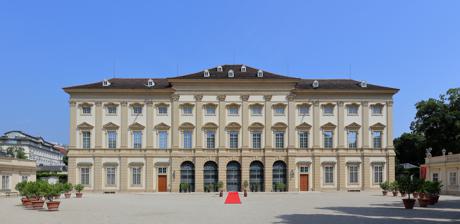
Building: Liechtenstein Museum
Country: Austria
Year built: 2004
Art museum in Vienna, Austria Liechtenstein Museum Front of Liechtenstein Garden Palace Established 29 March 2004 Location Liechtenstein Garden Palace Fürstengasse 1, Vienna , Austria Type Art museum Owner Prince of Liechtenstein Foundation Website liechtensteincollections.at The Liechtenstein Museum is a private art museum in Vienna , Austria . It contains much of the art collection of its owners, the Princely Family of Liechtenstein , rulers of the principality of Liechtenstein . It includes important European works of art, forming one of the world's leading private art collections. Its highlight used to be Leonardo da Vinci 's portrait of Ginevra de' Benci , which was acquired in 1967 by the National Gallery of Art in Washington, D.C. The museum, which was originally open to the public from the early 19th century until the Anschluss of 1938, had various locations, including the Liechtenstein Garden Palace ( Gartenpalais ) at Fürstengasse 1 in Vienna's 9th District ( Alsergrund ), and the Liechtenstein City Palace ( Stadtpalais ) at Bankgasse 9 in Vienna's 1st District ( Innere Stadt ). The museum was reopened on 29 March 2004 in the Garden Palace, but after battling with low visitor numbers, it was closed for regular visiting by the public in November 2011. According to the official website of the Garden Palace, "the highlights of the princely collections can be viewed exclusively as part of an event package or a pre-booked guided tour". Objects from the collection have been sent on touring exhibitions to museums in other countries, especially the United States.  In particular, displays are regularly mounted at the Kunstmuseum Liechtenstein in Vaduz , which is otherwise a gallery for a modern art collection donated to the principality of Liechtenstein by the ruling family. Other works from the collection fill the palaces and residences of the Princely Family in Liechtenstein and Austria. A catalogue of the artists (with short biographies) featured in the gallery at the time of Prince Joseph Wenzel was compiled by Vicenzo Fanti in 1767. Liechtenstein Garden Palace Liechtenstein Garden Palace painted in 1759 by Bernardo Bellotto The Gartenpalais was built by Prince Johann Adam Andreas von Liechtenstein , who commissioned its design and construction from Domenico Egidio Rossi ; the shell was finished in 1700. Painted décor in the Gartenpalais was contributed by Marcantonio Franceschini , Antonio Bellucci , Andrea Pozzo and Johann Michael Rottmayr . Sculpture came from Giovanni Giuliani and his studio, and stucco from the stuccator Santino Bussi. Originally there was a garden belvedere on the north side of the park, which was replaced from 1873 to 1875 by a garden palace for the prince's widow Franziska built by Heinrich Ferstel . This building later served as a residence for other family members and is now rented out, while the Prince resides in the Liechtenstein City Palace when he visits Vienna. Park-side facade Park Palace of the Princess Dowager at the opposite side of the park Artworks (selection) Raphael , Portrait of a Man Giulio Romano , St. John the Baptist in the Wilderness Valentin de Boulogne , A Musical Company with a Fortune-Teller ("Reunion with a Gypsy") Rubens , Mars and Rhea Silvia Rubens, Finding of Erichthonios by Kekrops' daughters Rubens, Lamentation of Christ Rubens, Portrait  of his sons Albert and Nicolaas Rubens, Portrait of his daughter Clara Rubens, Venus making her toilet Frans Hals , Portrait of a man Van Dyck , Portrait Marie Louise of Taxis François Duquesnoy , Mercury Gerard Dou , Violinist Herman Posthumus , Landscape with ruins Jan Miense Molenaer , 1636-37, The king drinks ( Twelfth Night festivities) Giovanni Battista Moroni , Prospero Alessandri Mansueti , The Taking of St. Marc Sebastiano Ricci , Rape of the Sabine Women Salviati , Portrait of a young man Friedrich von Amerling , Girl with a straw hat Golden carriage of Joseph Wenzel I. of Liechtenstein (1738) Francesco Hayez , Vengeance is Sworn See also The Regime References